Xiefu

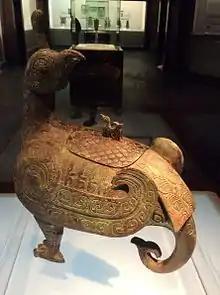
This "zun" with a bird and elephant hybrid design once belonged to Xiefu. This is an exhibit of the Shanxi Museum.

Ji Xiefu or Ji Xie, commonly known as "Xie, Marquis of Jin", was a ruler of the Jin state.